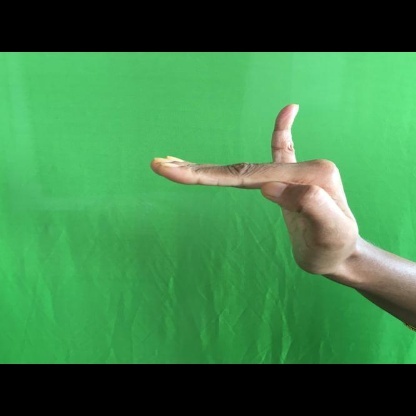
Mudra: Hamsapaksha